Domingo Cirici Ventalló

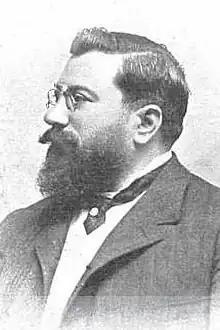
Juan Vazquez de Mella

"La tragedia del diputado Anfrúns" was first serialized in "El Debate" from January to May 1917, later that year released also as a book. Cirici remained within the limits of militant political fiction, though this time the plot was set not in the future but in the recent past. The novel focused on Catalonia; Cirici's venom was intended, apart from his usual liberal-republican enemies, also for the Catalanists, all indulging in corruption and . The novel tells the story of a young Liberal political hopeful. His cynicism and wit earn him first a place in the Barcelona ayuntamiento and then in the Cortes, let alone millions of a cleverly married girl from a Mexico-based indiano family. However, he is eventually outsmarted by equally cynical collaborators and malicious wife; Anfrúns dies when involved in half-legal war supplies to the French army. Like in "Memorias" the key protagonist was a fictitious character interfacing mostly with real-life personalities; apart from the customary black characters of Lerroux or Romanones, this time they included many Catalans like , Cambó and .